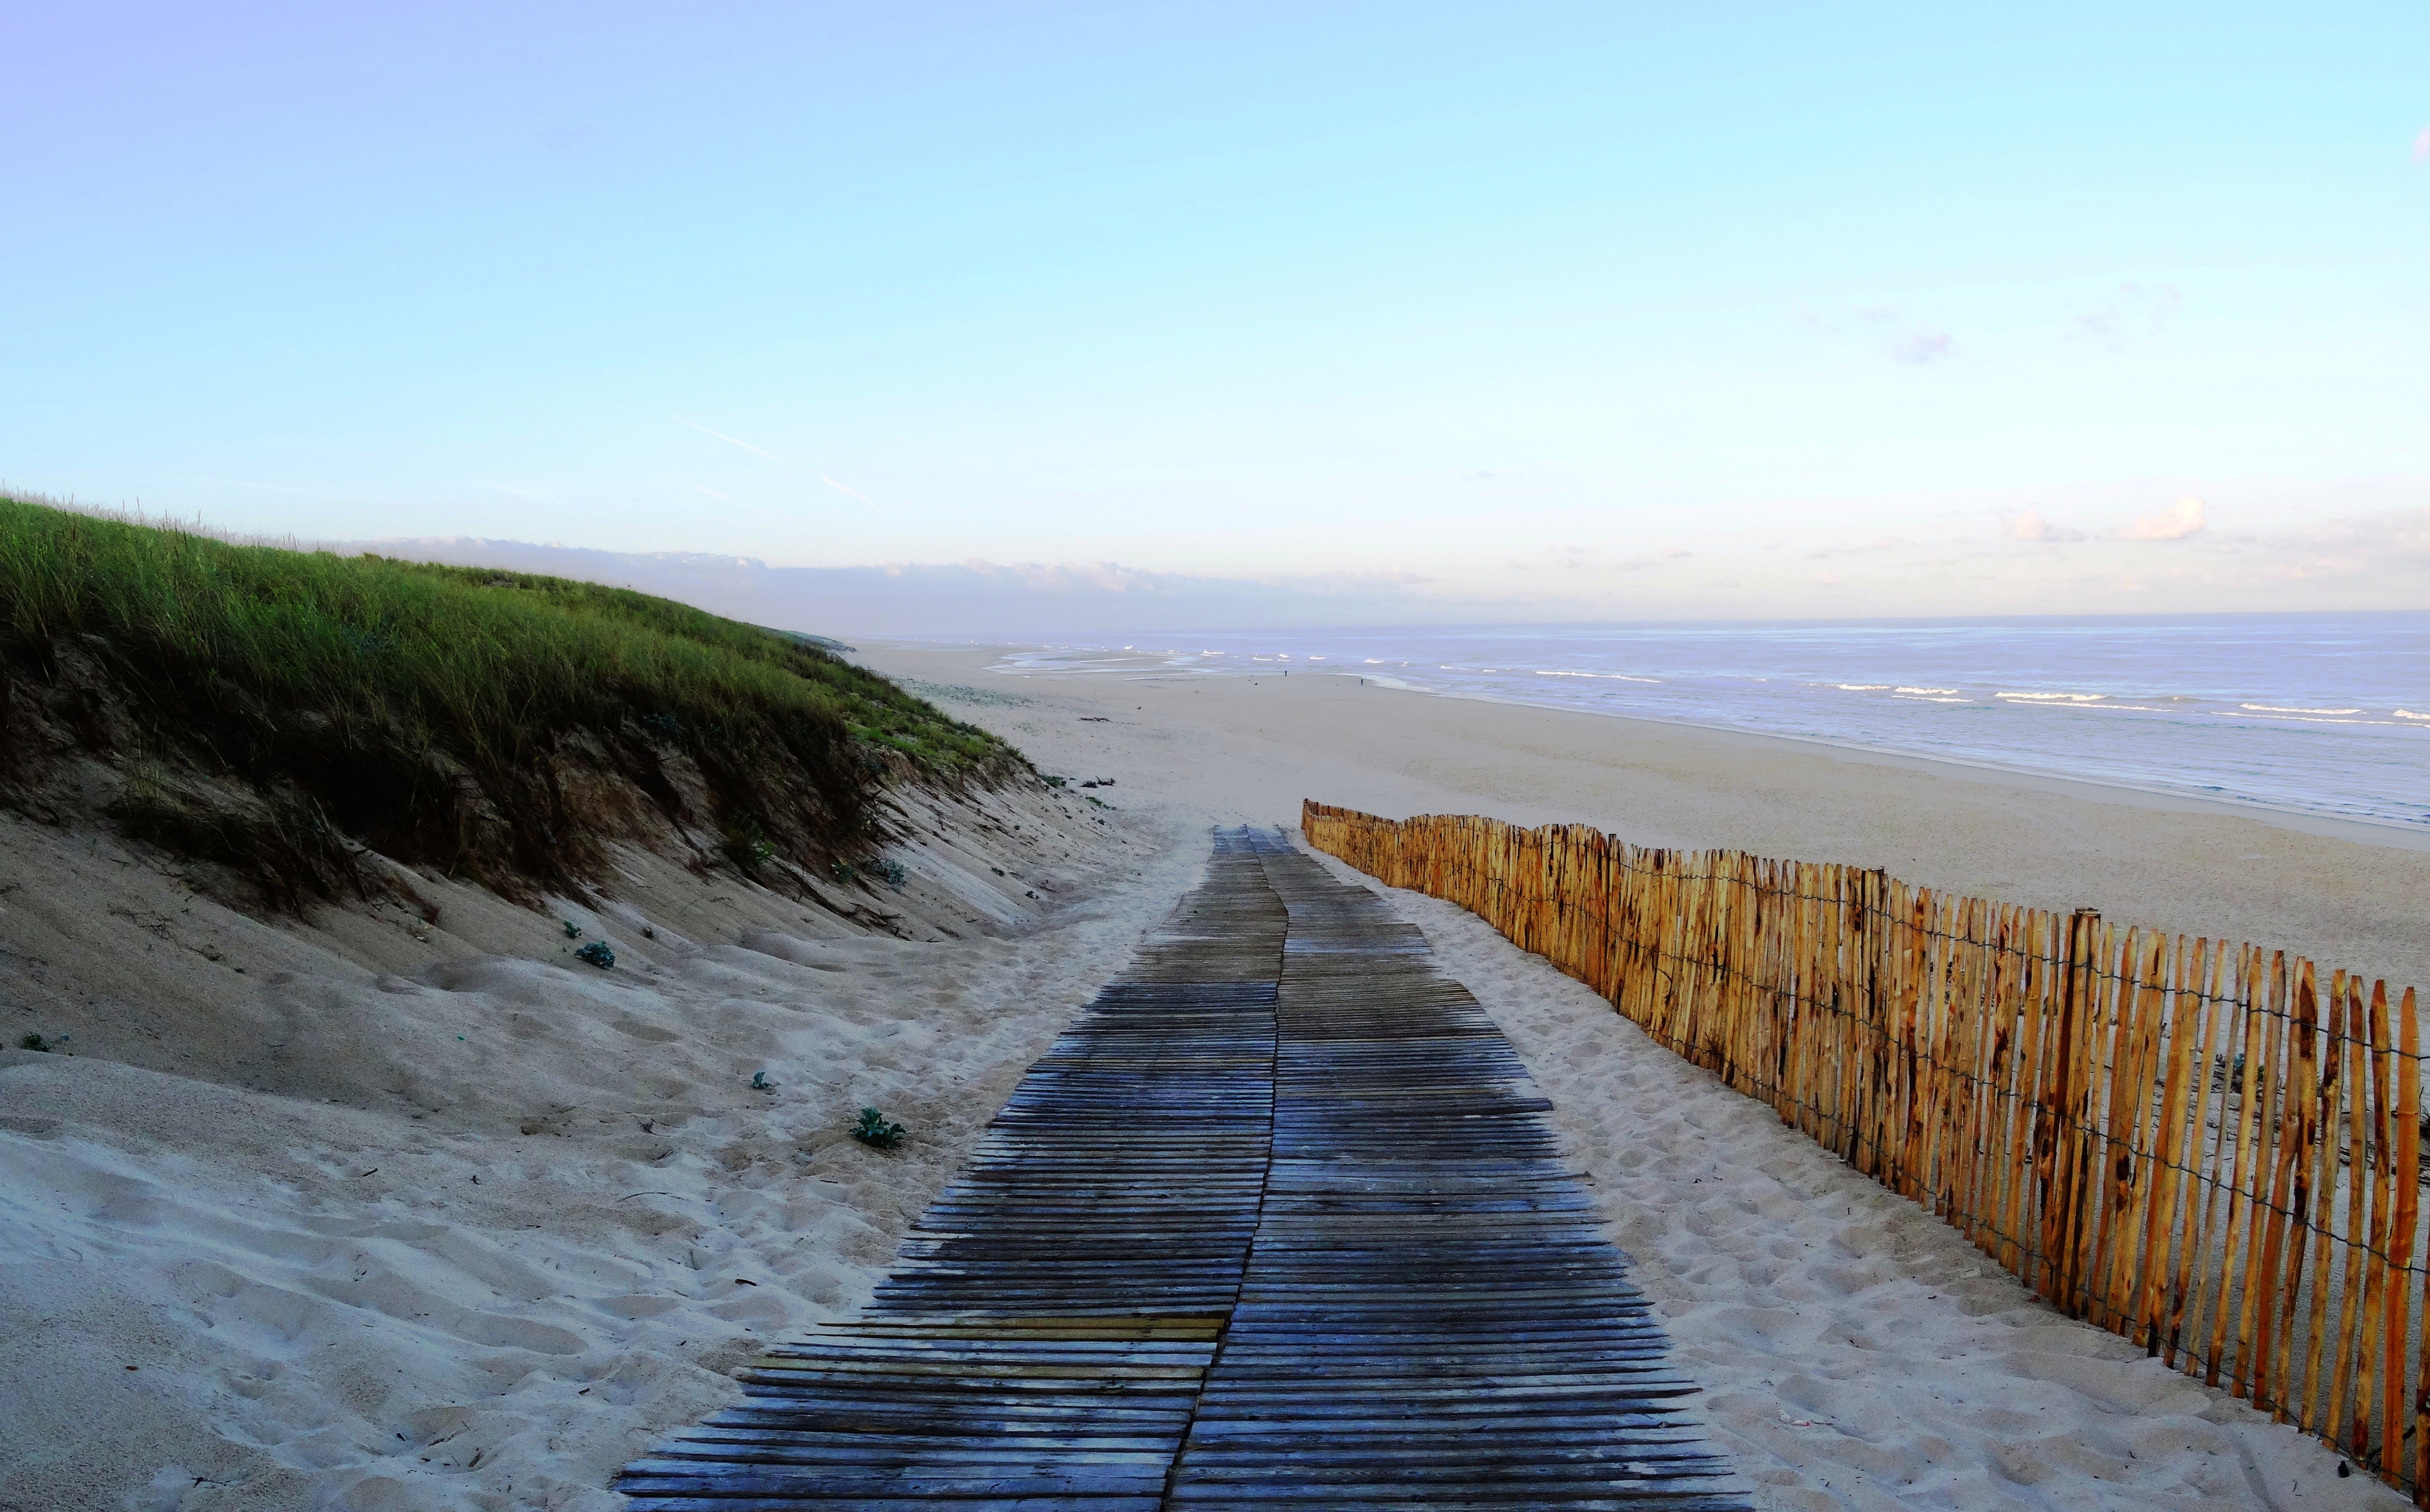
beach, sea, coast, path, sand, ocean, horizon, mountain, morning, hill, shore, lake, walkway, cliff, reservoir, terrain, ridge, atlantic, morgenstimmung, atlantic coast, paling, beach landscape, natural environment